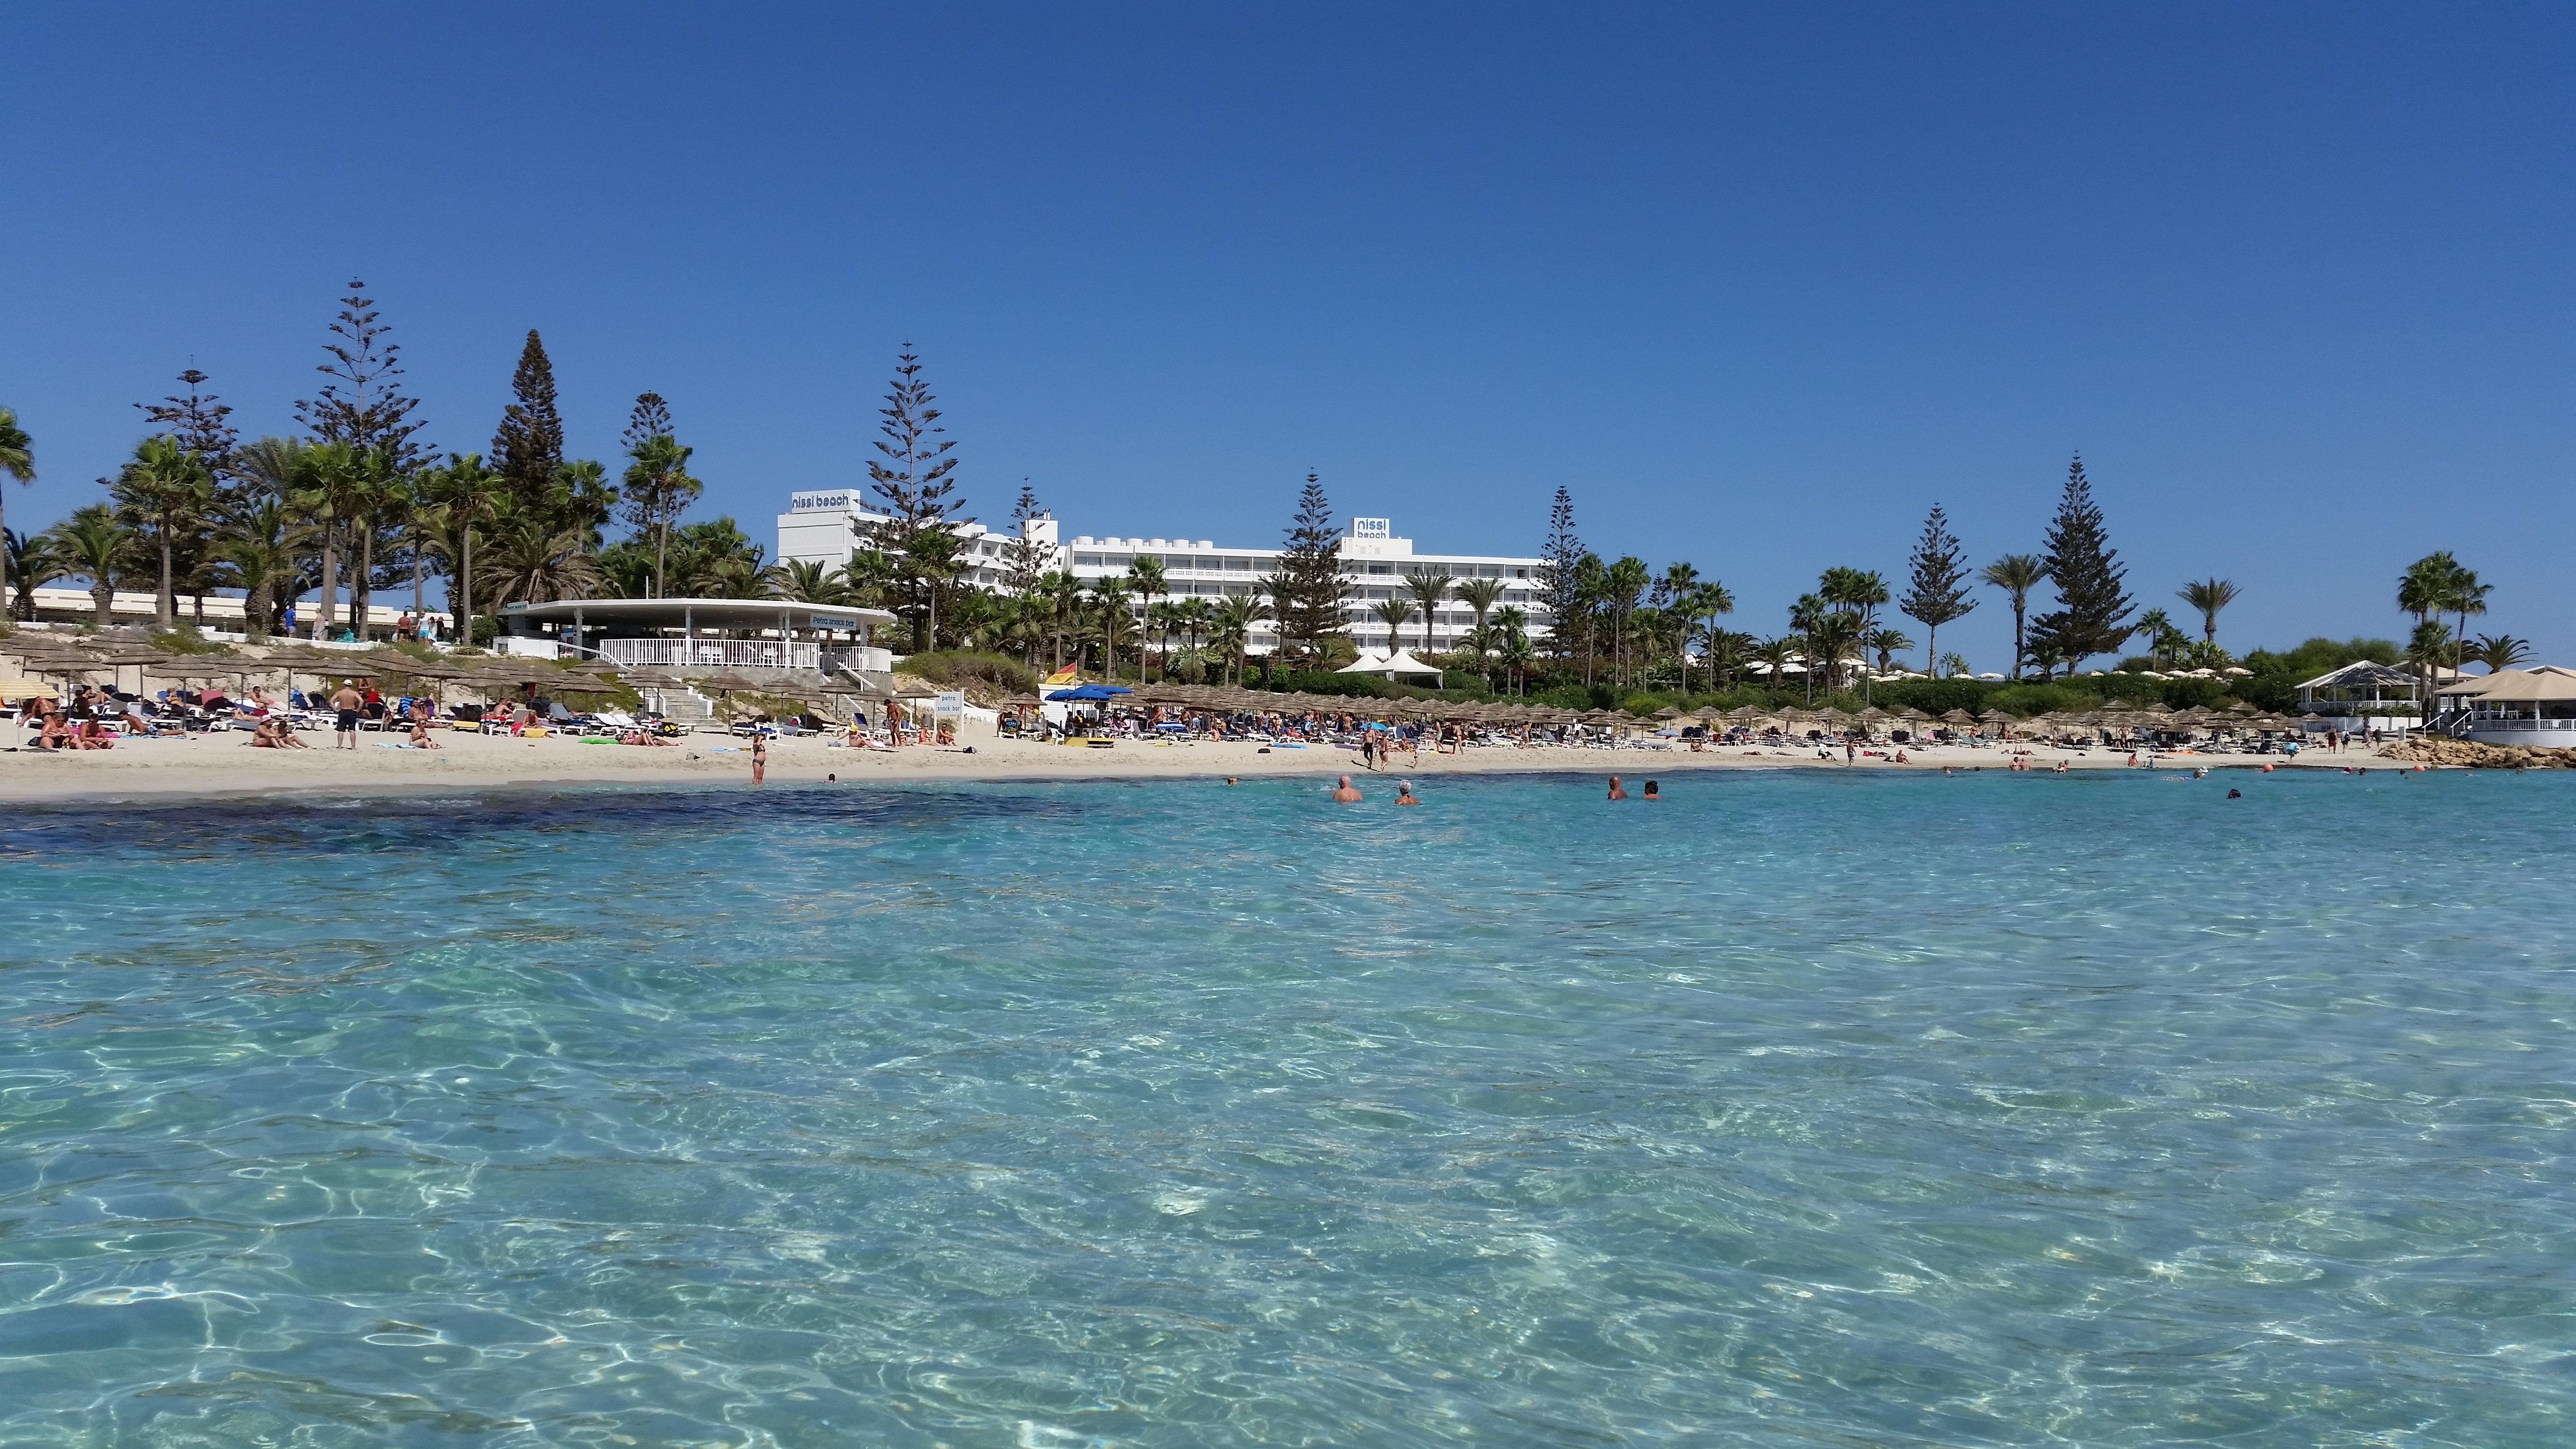
beach, sea, sunshine, summer, vacation, swimming pool, holiday, lagoon, bay, marina, solar, body of water, blue sky, resort, caribbean, cape